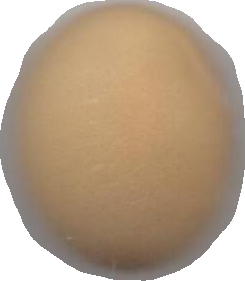
Variety: Grobogan